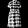
Label: Dress